History of Michigan Wolverines football in the Yost era

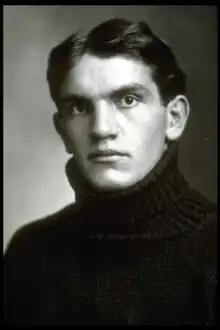
Germany Schulz in 1907

The 1908 Penn game solidified the reputation of Michigan center Germany Schulz as one of the toughest players ever to play the game. Michigan lost the game, 29–0, the worst defeat suffered by a Michigan team during the Yost era. However, much of the press coverage focused for years afterward on Schulz's courageous performance. The "Toledo Blade" wrote that the Penn players, knowing that Schulz was "the power in the Michigan game", pummeled him throughout the game: "Every time Schultz started anywhere he would find a couple of Penn men digging headfirst into his stomach. They would elbow him, jam him with the straight arm, and if he went to the ground in a scrimmage there generally would be a knee grinding him in the wind." Yost said of Schulz's performance: "He gave the greatest one-man exhibition of courage I ever saw on a football field." From the 1920s through the 1950s, the story was told, re-told and likely embellished in columns by Grantland Rice and others. According to one account, Schulz refused to leave the game: "It was a scene I shall never forget—the giant Schulz, towering above the rest of the combatants, literally dragged off the field, tears streaming down his mud-spattered cheeks as he frantically protested his removal from the game." Another account, published in 1951, reported that Schulz played with the "strength of Samson", and Penn "put five men -- center, both guards and both tackles—on the Wolverine giant", and the game was scoreless until Schulz was "carried from the field."